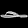
Label: Sandal